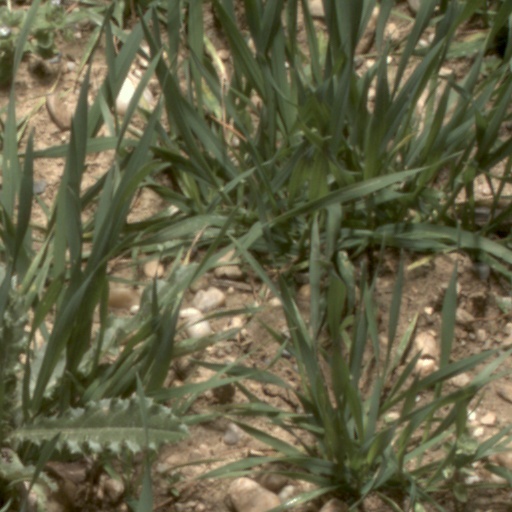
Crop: wheat